Beelzebub's Tales to His Grandson

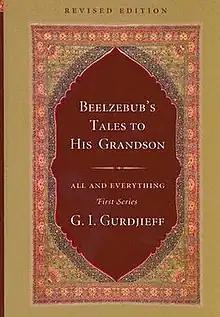
The Penguin hardback edition

Beelzebub's Tales to His Grandson or An Objectively Impartial Criticism of the Life of Man is the first volume of the "All and Everything" trilogy written by the Greek-Armenian mystic G. I. Gurdjieff. The All and Everything trilogy also includes "Meetings with Remarkable Men" (first published in 1963) and "Life Is Real Only Then, When 'I Am'" (first privately printed in 1974).